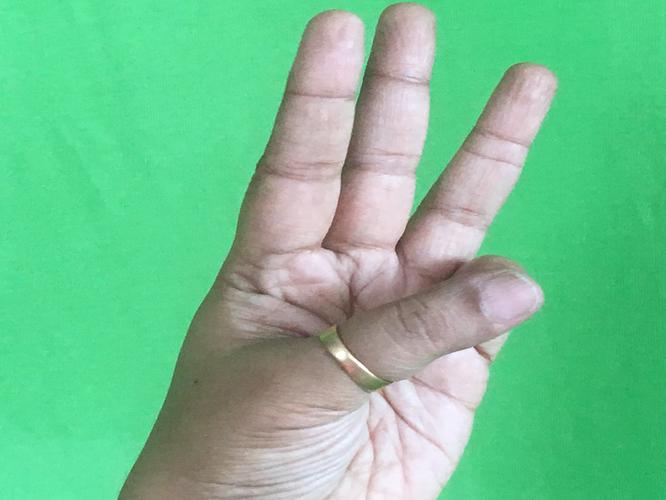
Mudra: Trishulam
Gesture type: single_hand